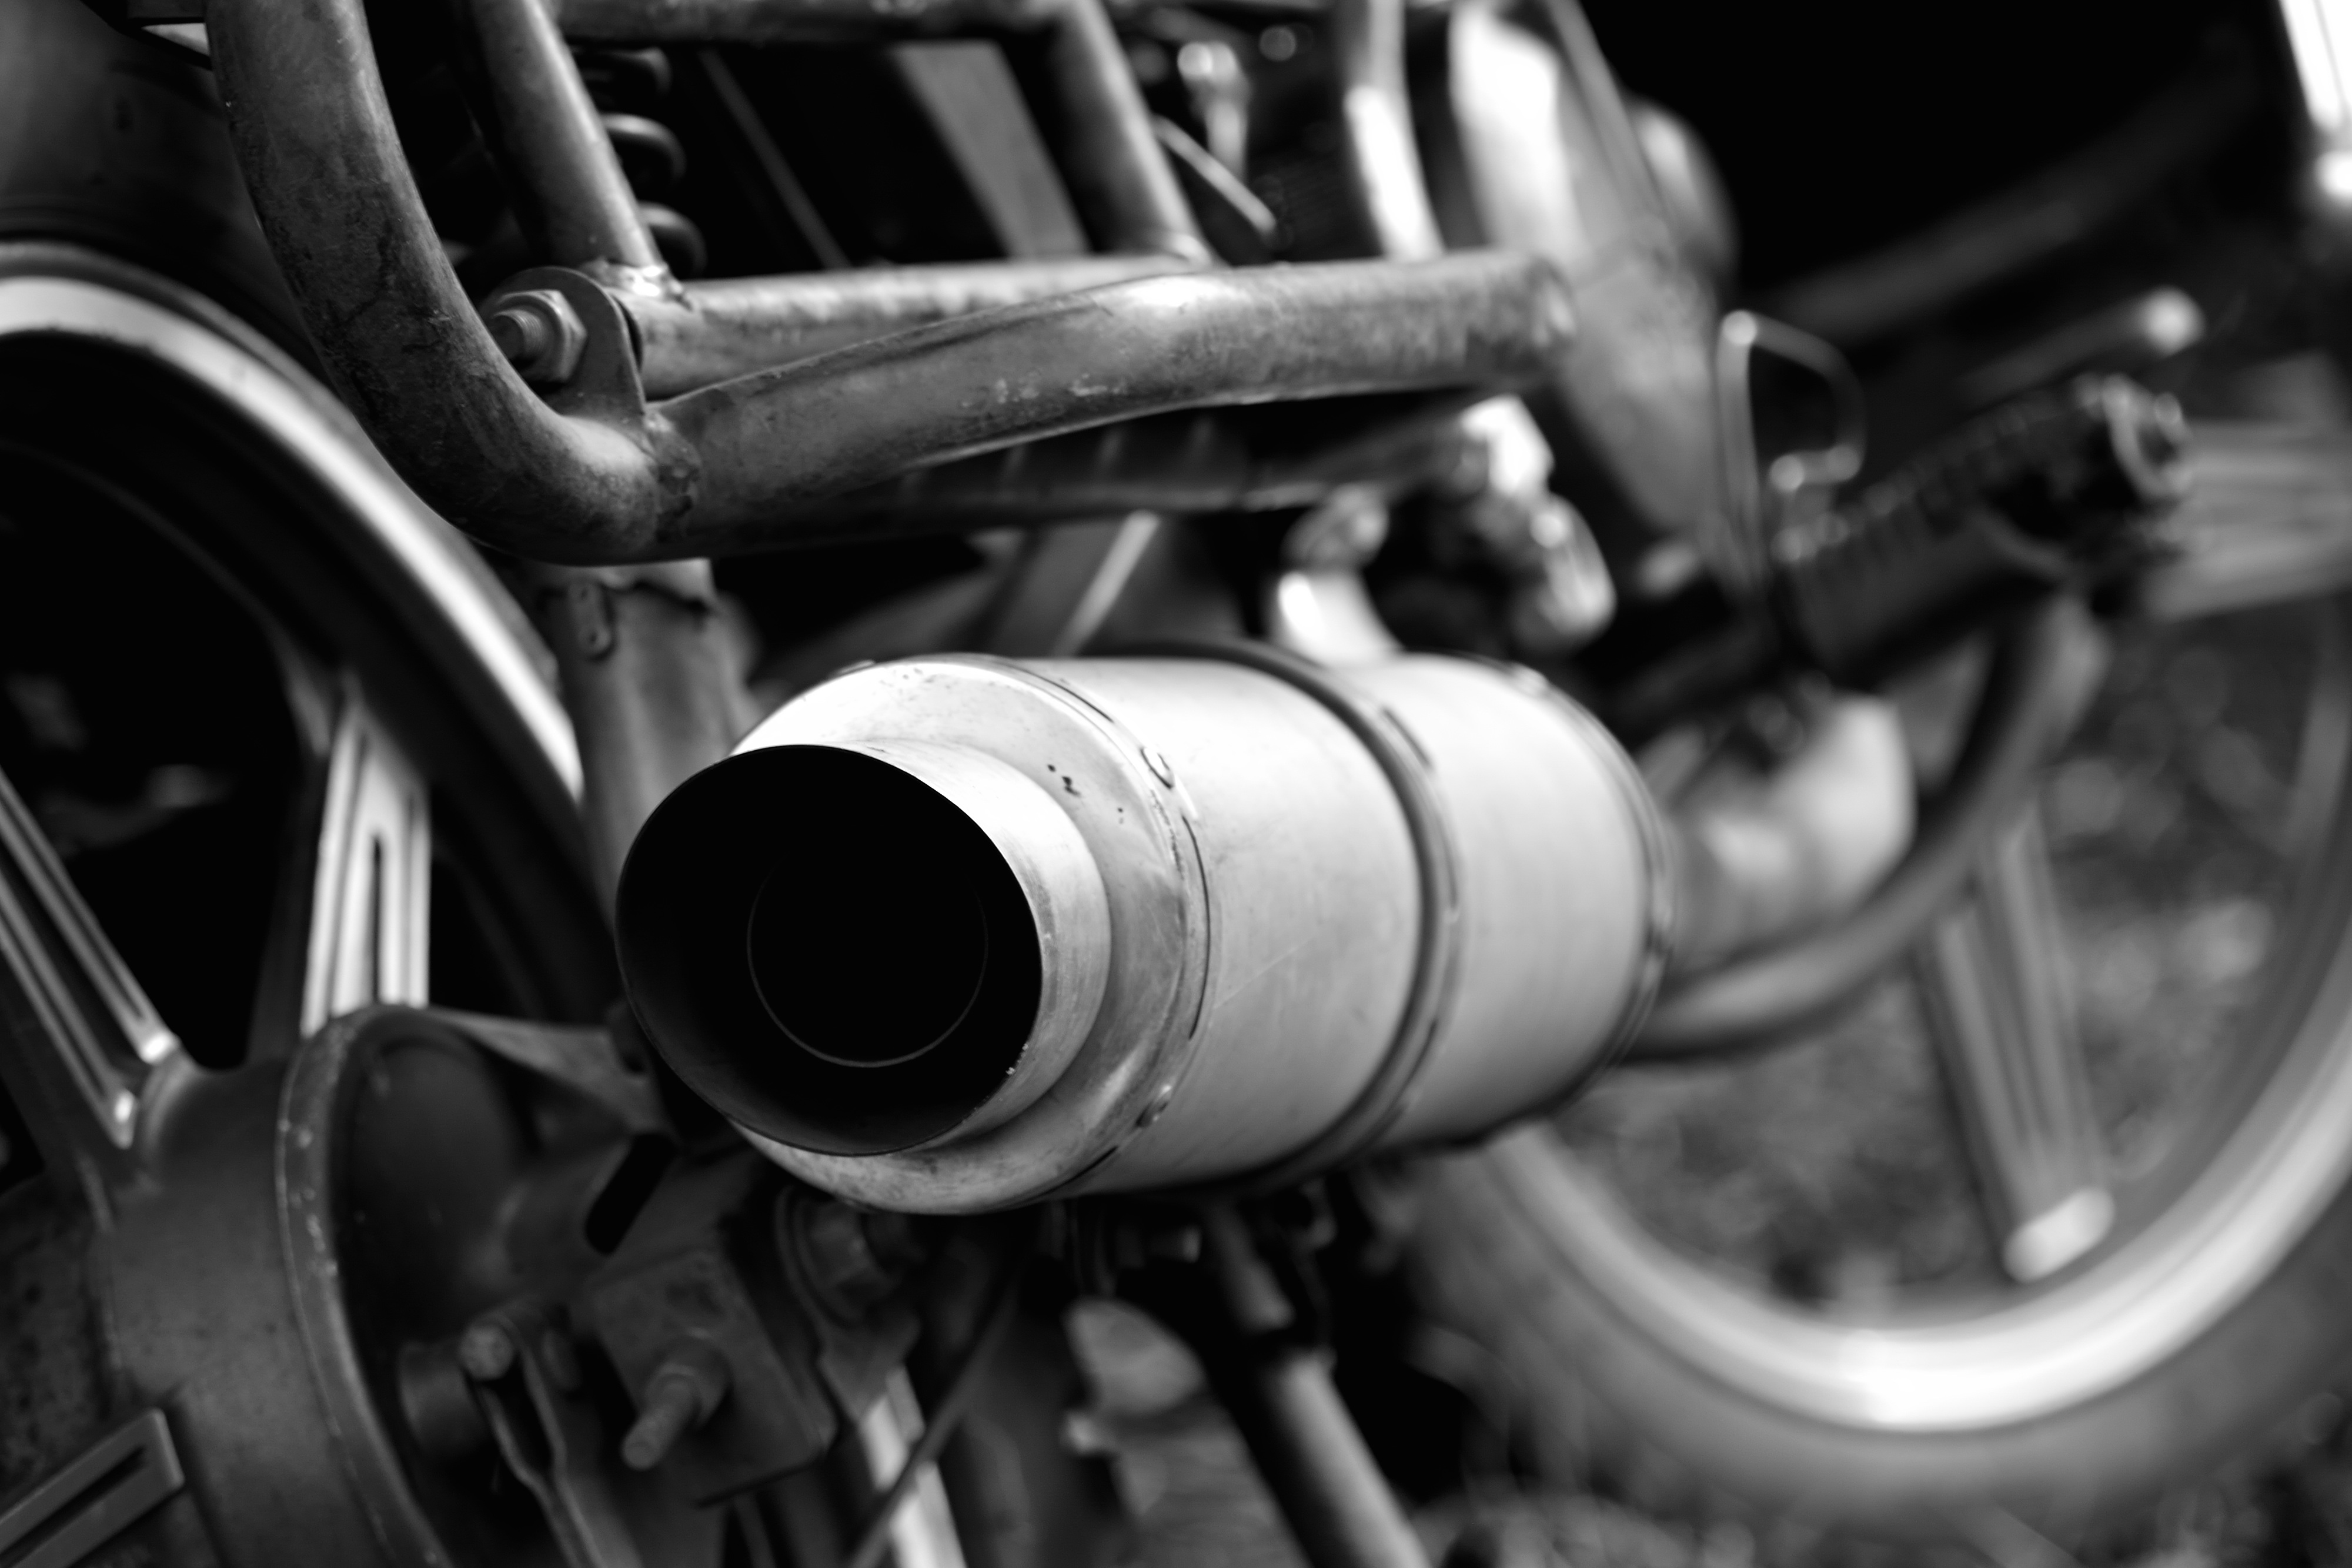
black and white, car, photography, wheel, bicycle, vehicle, motorcycle, black, monochrome, tire, reflex camera, engine, exhaust system, monochrome photography, digital slr, automobile make, single lens reflex camera, automotive tire, aircraft engine, automotive engine part